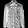
Label: Coat